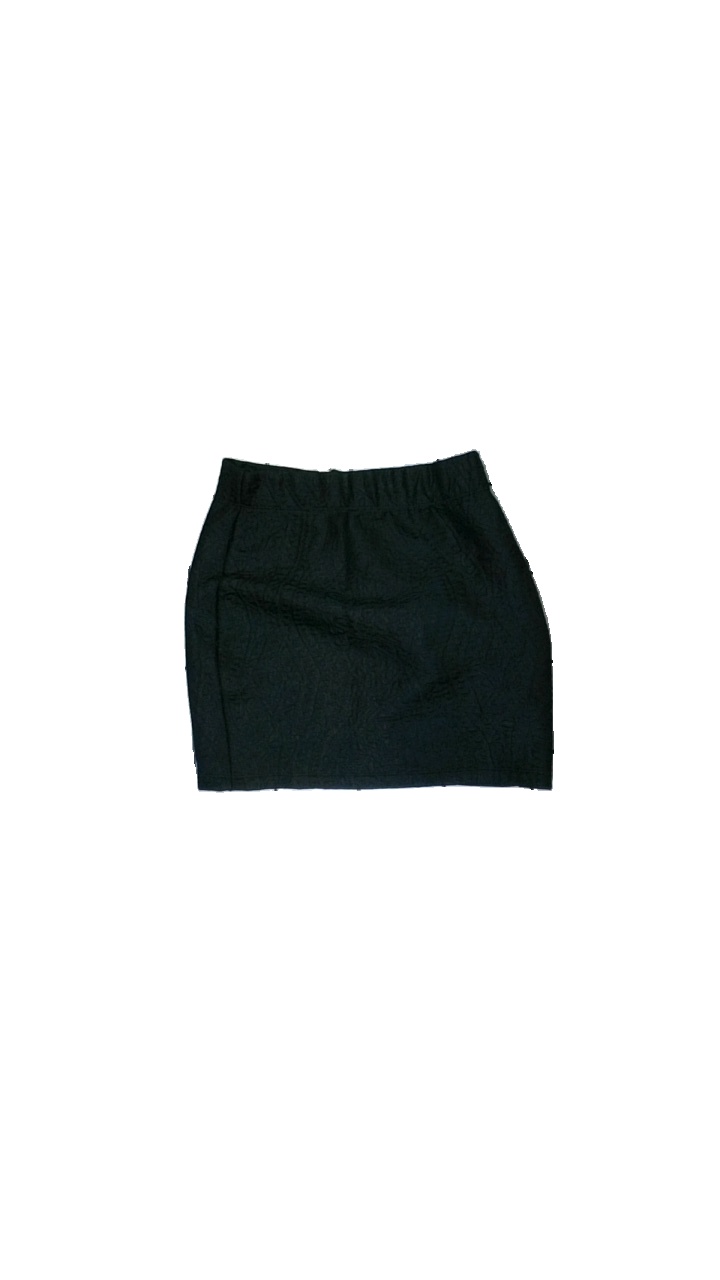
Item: Skirt (Ladies)
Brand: Bikbok
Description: svart kjol med mönster, lite nopprig
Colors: Black
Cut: Regular
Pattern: Geometric print
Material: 100% polyester
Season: All
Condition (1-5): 3
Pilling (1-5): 4
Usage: Reuse
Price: <50